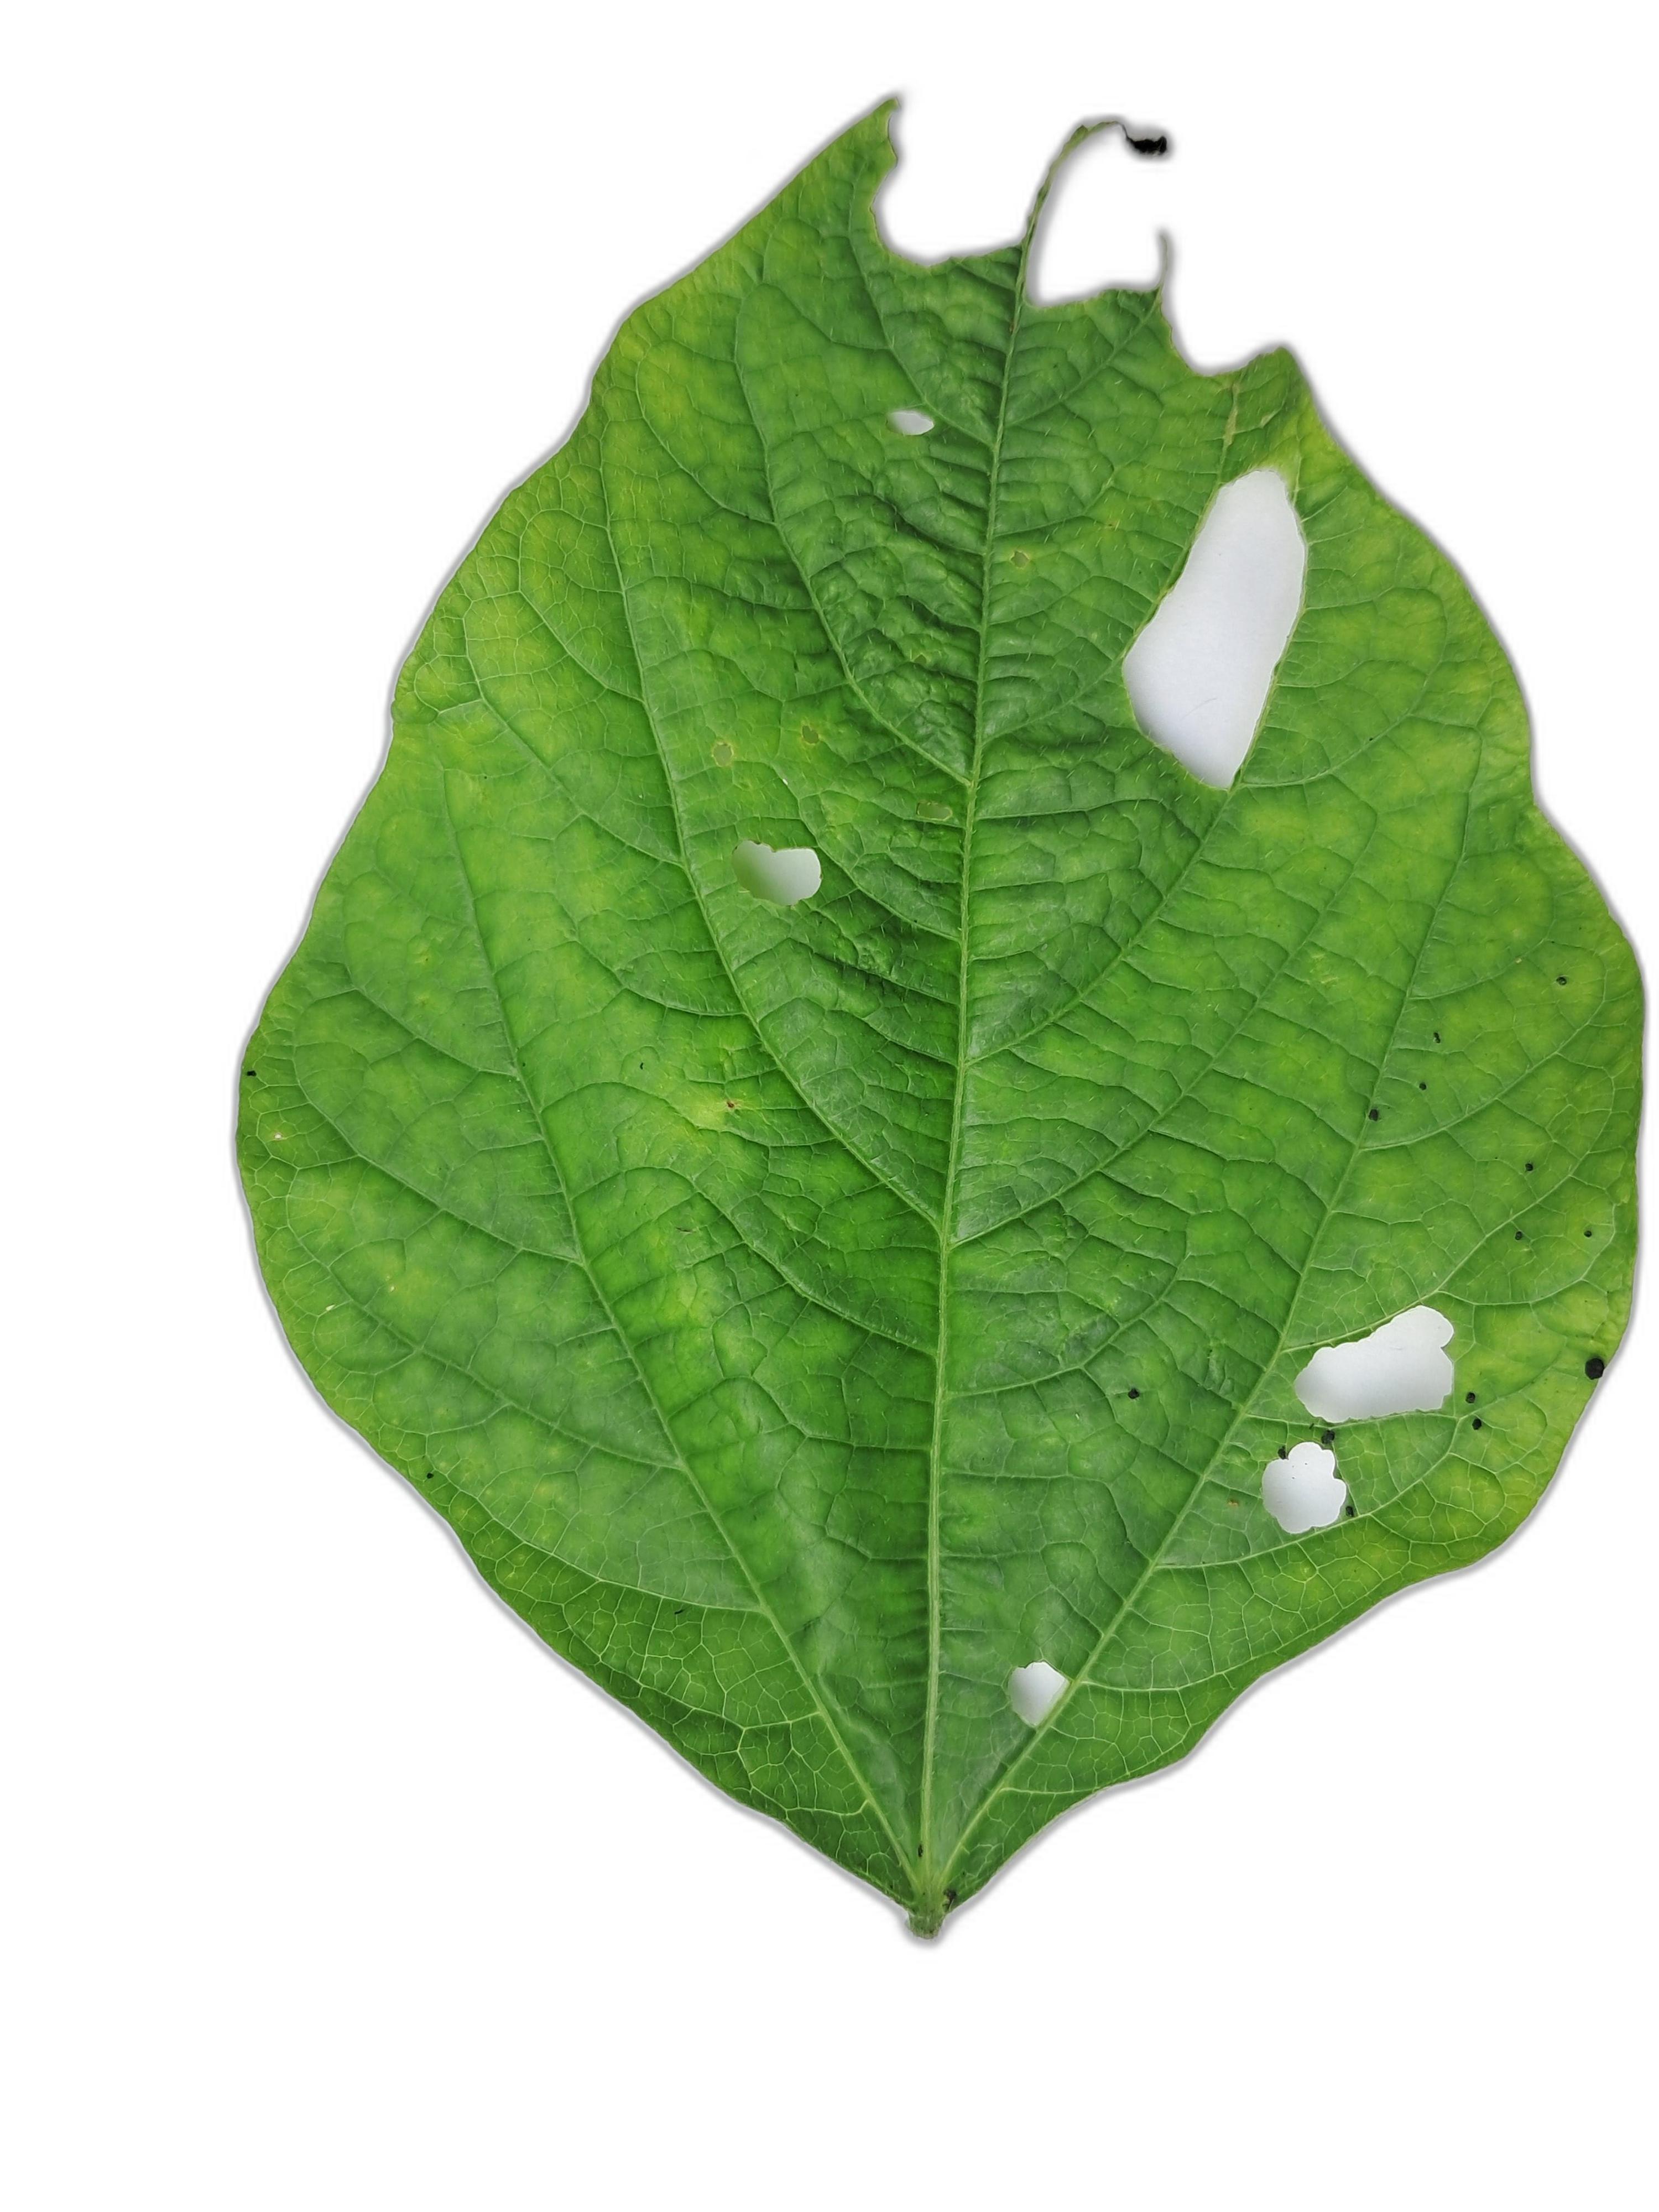
Label: Leaf Crinkle